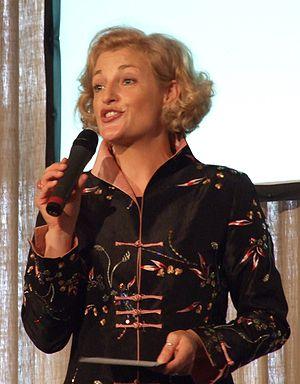
Annette Gerlach. Elle présente Arte Culture sur Arte.
Annette Gerlach, née à Berlin le 16 octobre 1964, est une journaliste et présentatrice allemande de la chaîne de télévision franco-allemande Arte. Elle présente les programmes en langue allemande ainsi qu’en langue française.